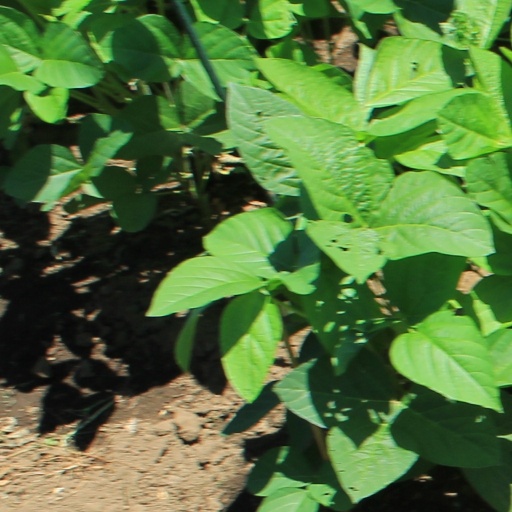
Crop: soybean